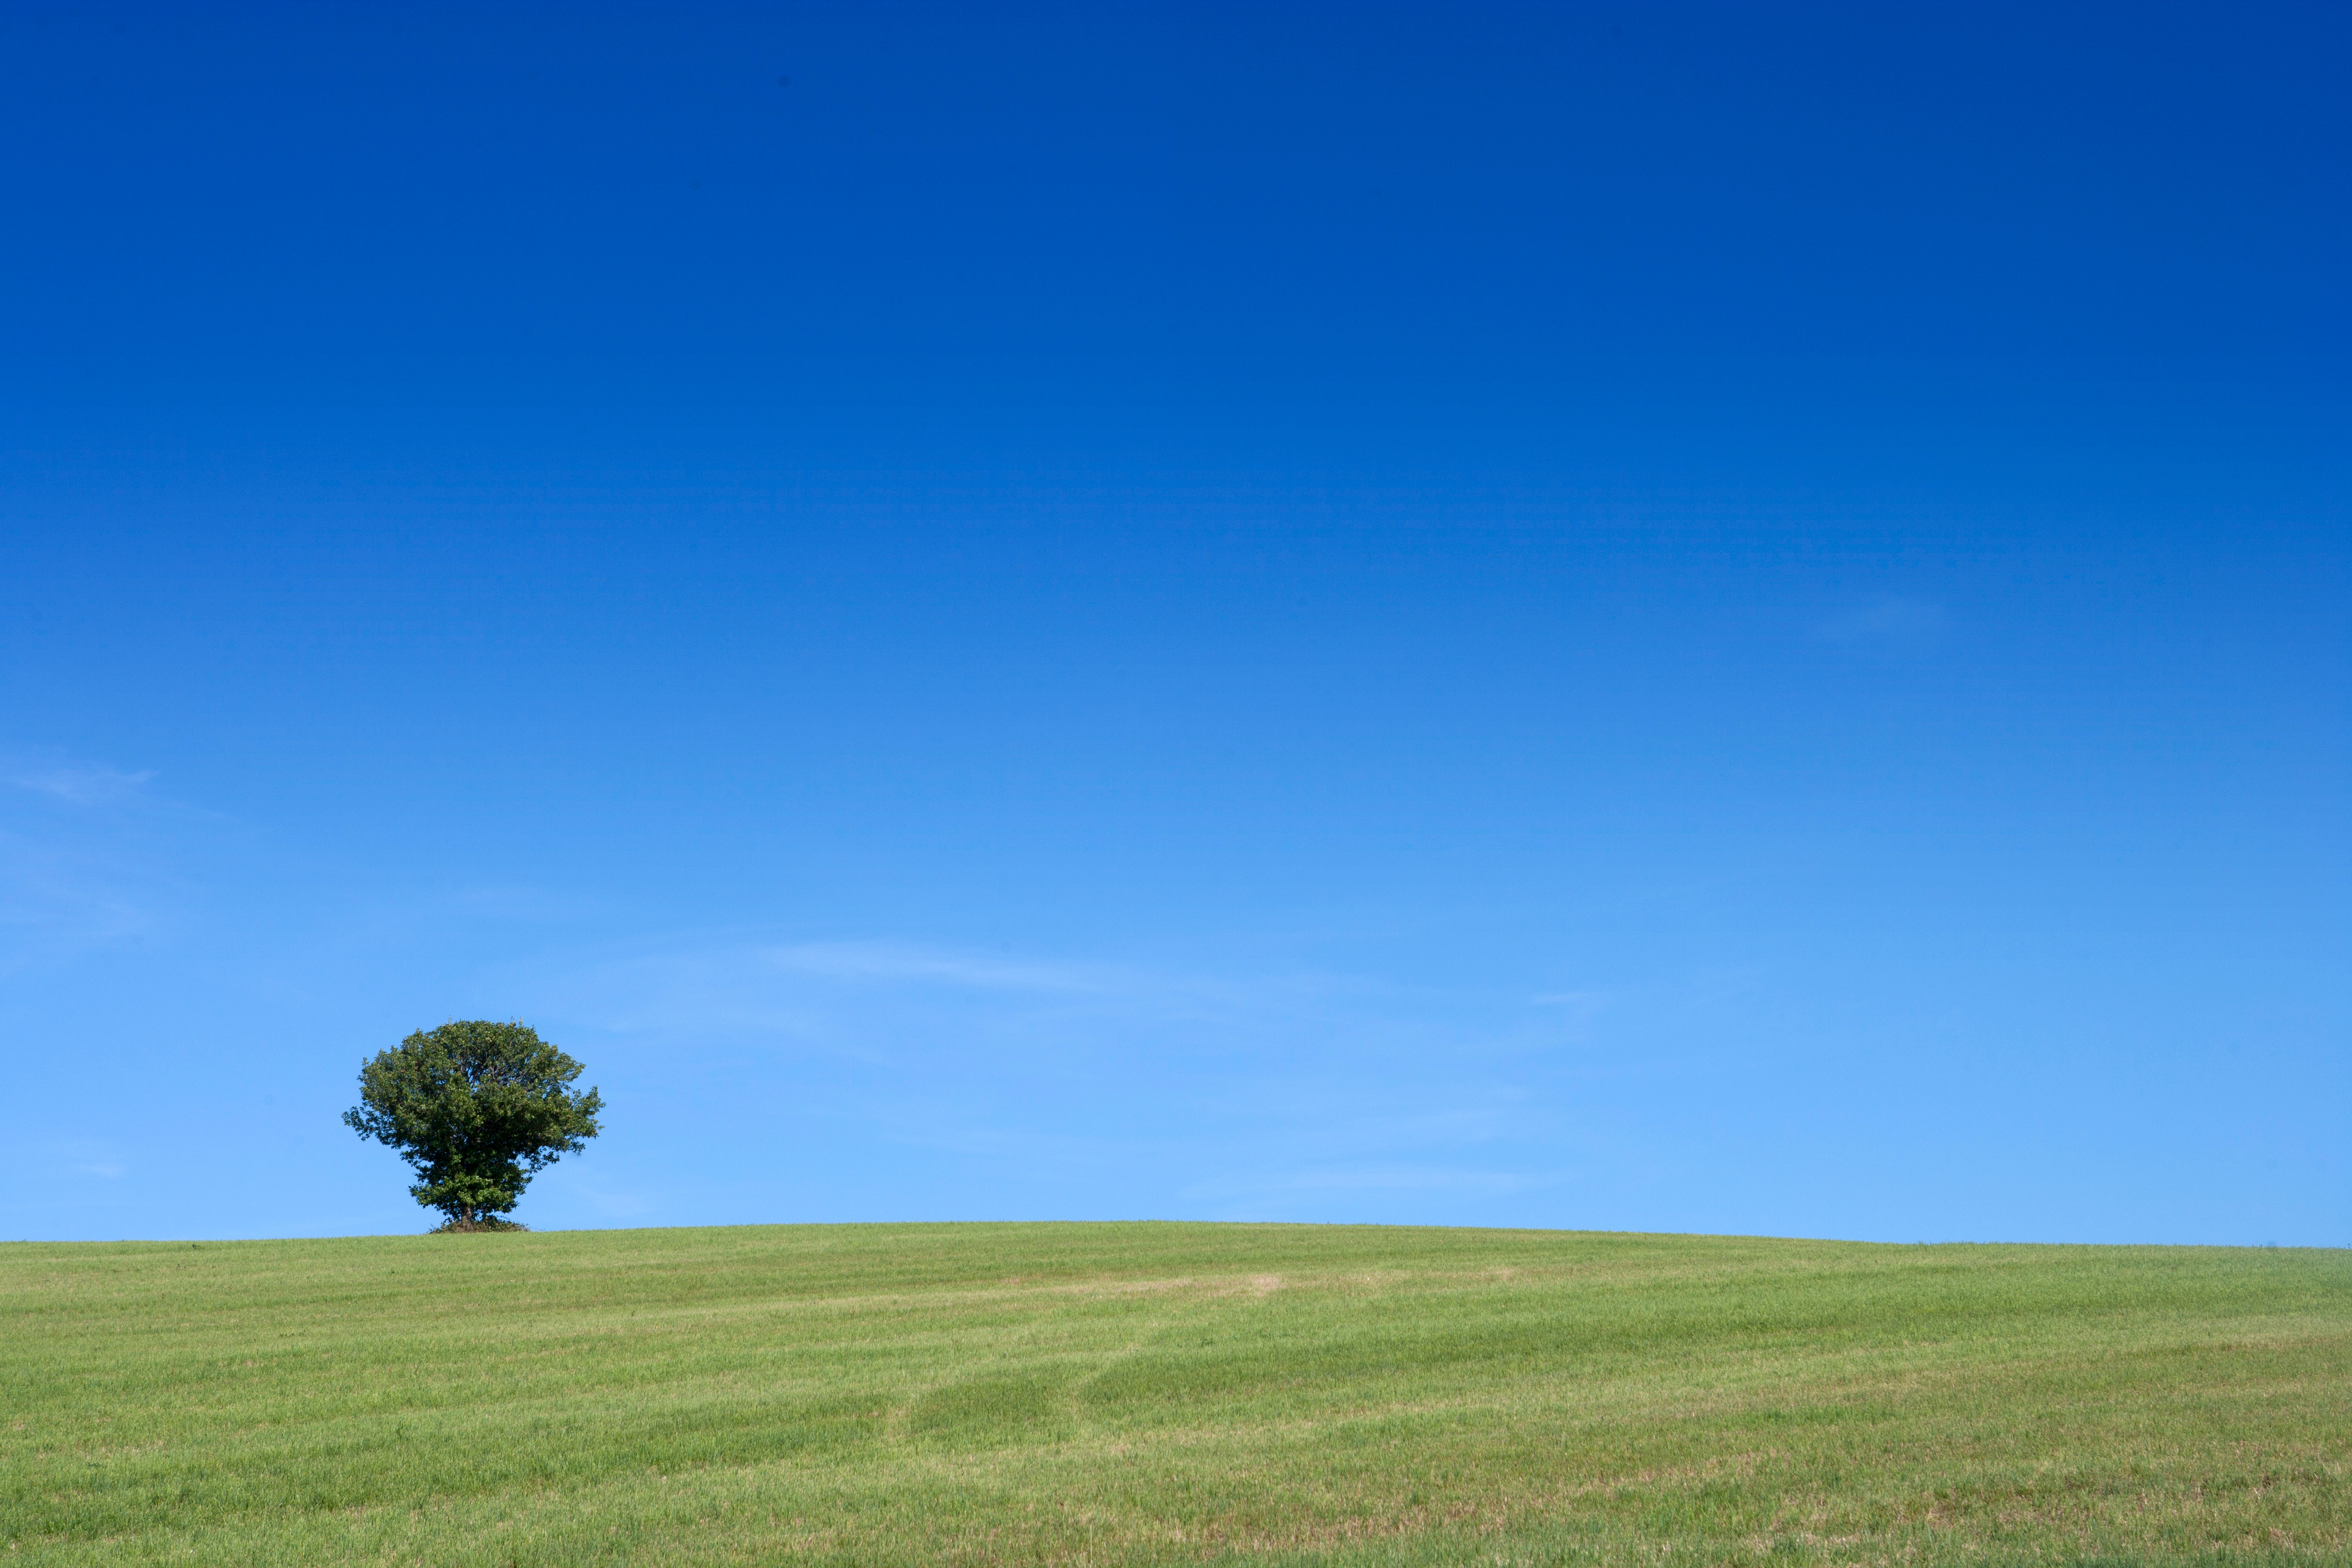
grass, horizon, cloud, sky, field, lawn, meadow, prairie, hill, wind, pasture, agriculture, savanna, plain, grassland, plateau, habitat, ecosystem, steppe, rural area, natural environment, grass family